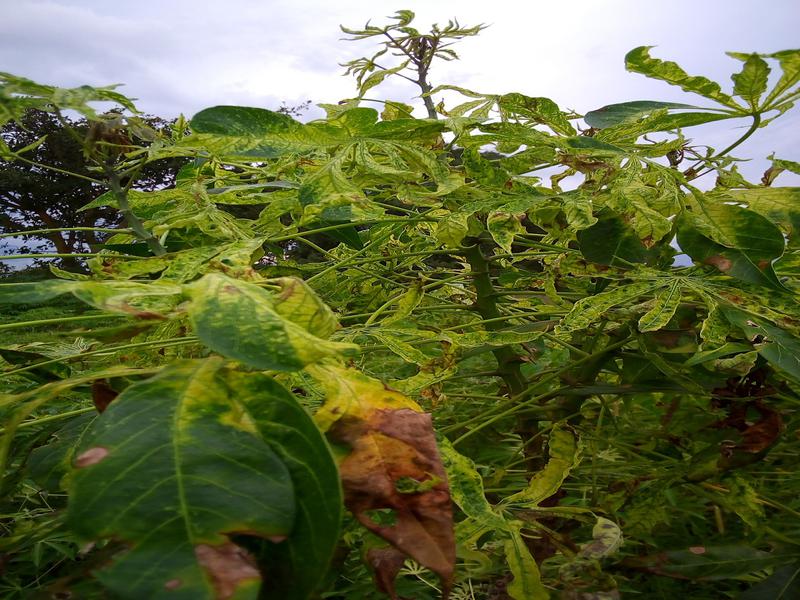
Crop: cassava
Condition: mosaic_disease